Supermarine Spitfire operational history

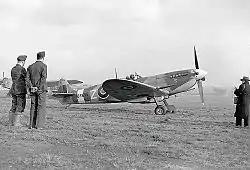
November 1942 photo of a very early Mk IXb of 306 (Polish) Toruński Squadron.

The Supermarine Spitfire, the only British fighter to be manufactured before, during and after the Second World War, was designed as a short-range fighter capable of defending Britain from bomber attack and achieved legendary status fulfilling this role during the Battle of Britain. According to fighter ace J.E. "Johnnie" Johnson it was the best conventional defensive fighter of the war.